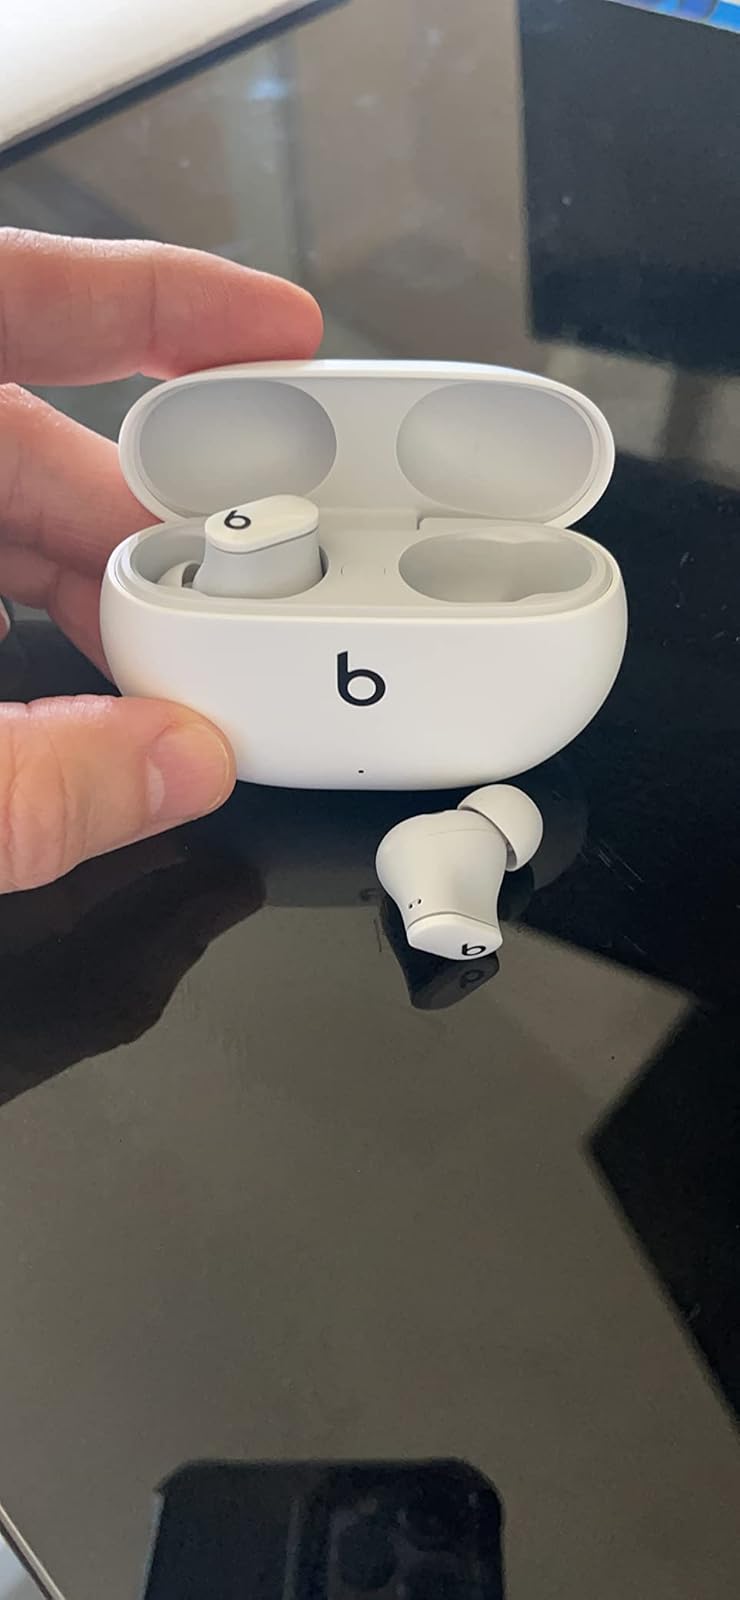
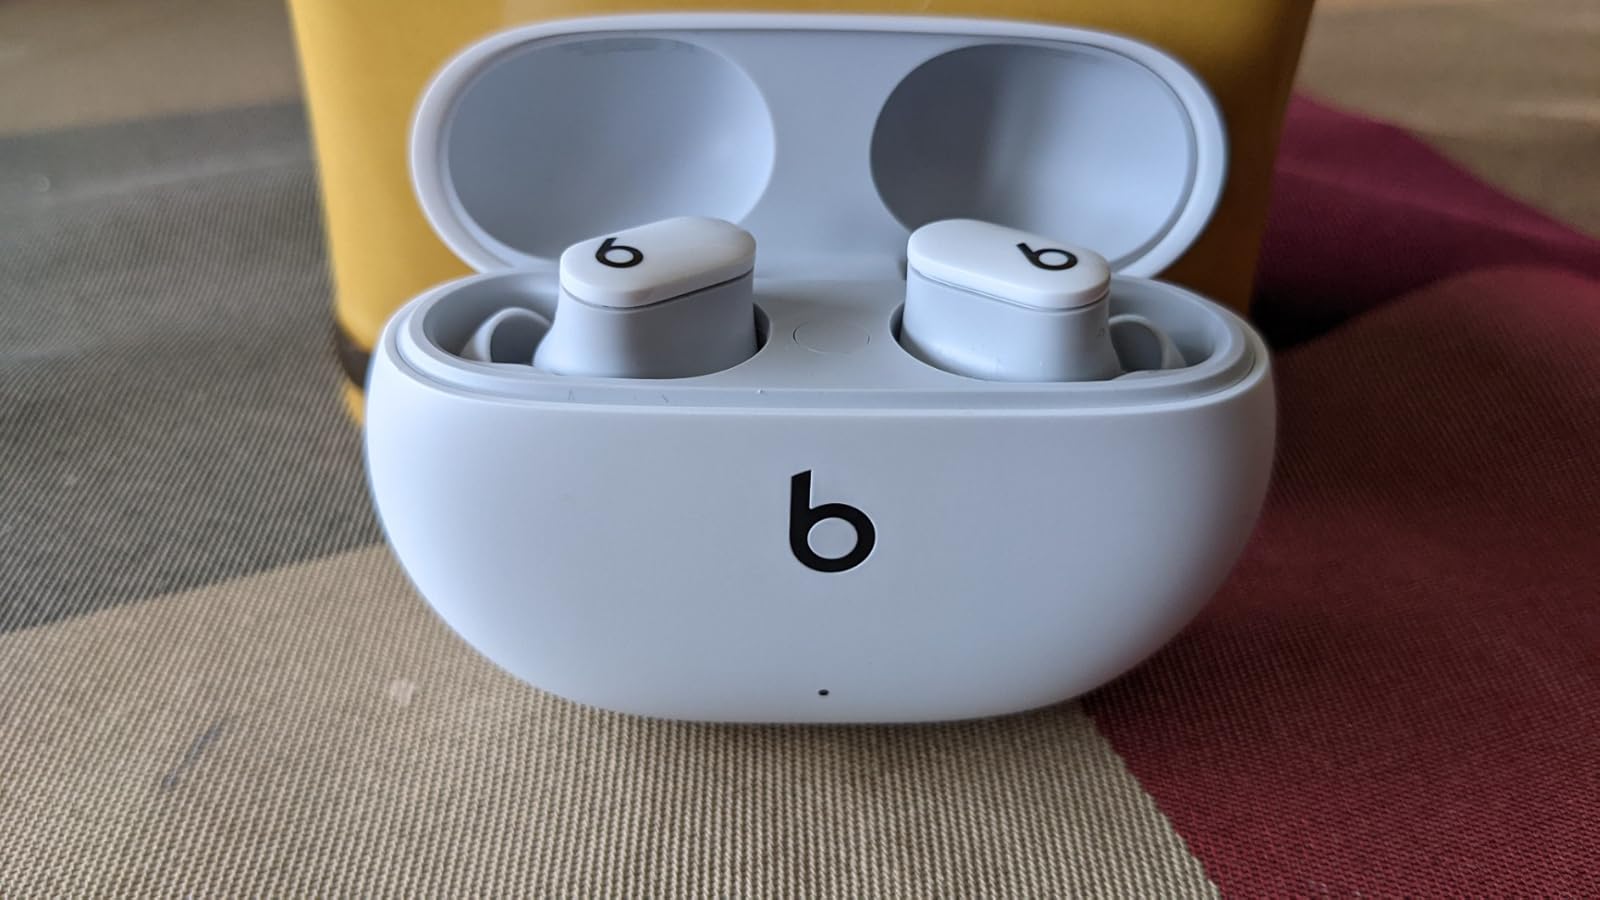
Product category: earbuds
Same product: yes